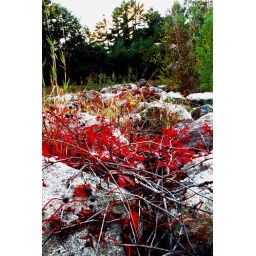
right below the bridge and nice rock covered by colorful leaves and branches.